PilZ domain

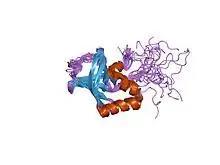
the solution NMR structure of the protein of unknown function vca0042 from vibrio cholerae o1

The PilZ protein family is named after the type IV pilus control protein first identified in "Pseudomonas aeruginosa", expressed as part of the "pil" operon. It has a cytoplasmic location and is essential for type IV fimbrial, or pilus, biogenesis. PilZ is a c-di-GMP binding domain and PilZ domain-containing proteins represent the best studied class of c-di-GMP effectors. C-di-GMP, cyclic diguanosine monophosphate, the second messenger in cells, is widespread in and unique to the bacterial kingdom. Elevated intracellular levels of c-di-GMP generally cause bacteria to change from a motile single-cell state to a sessile, adhesive surface-attached multicellular state called biofilm.